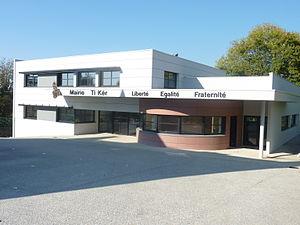
Pont-de-Buis
Pont-de-Buis-lès-Quimerch [pɔ̃dbɥi lɛ kimɛx] est une commune française du département du Finistère, dans la région Bretagne, en France, issue de la fusion en 1965 des trois communes de Pont-de-Buis, Quimerc'h et Logonna-Quimerc'h. La commune fait partie du parc naturel régional d'Armorique.